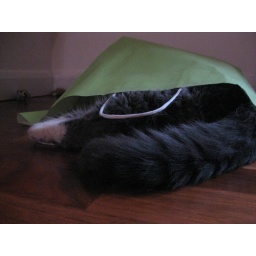
Royston in a paper bag